Steve Bacic

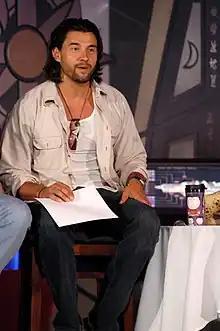
Bacic at Gatecon

Bacic was born in Lisičić, a village in Croatia, and raised in Windsor, Ontario, Canada.